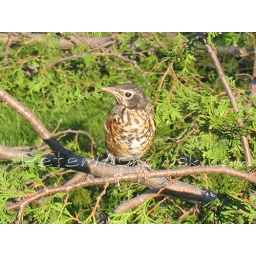
baby bird in a tree